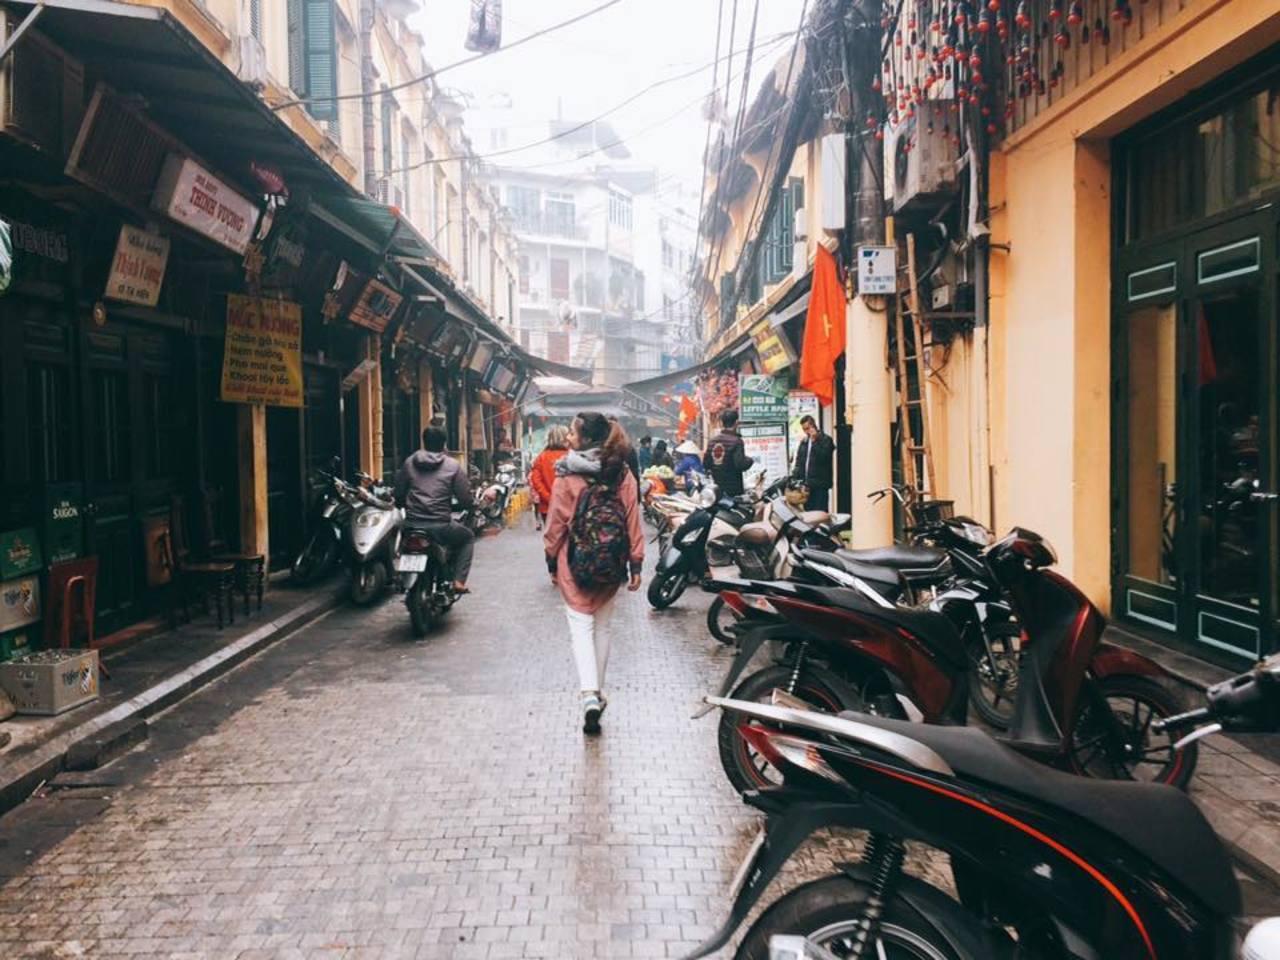
một cô gái đeo ba lô đang đi bộ ở giữa con phố